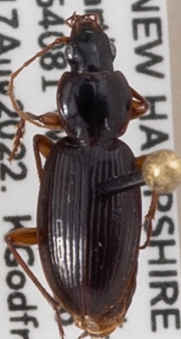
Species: Synuchus impunctatus
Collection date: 2022-08-17
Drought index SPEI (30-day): -0.9
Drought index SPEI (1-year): -0.9
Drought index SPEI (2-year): -1.69